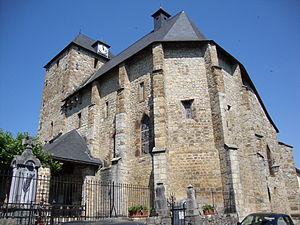
Les institutions du Pays basque français avant 1789 résultent grandement — dans ce territoire constituant aujourd'hui une partie du département français des Pyrénées-Atlantiques et situé à la frontière avec l’Espagne — d’une structure sociale établie autour de la maison basque, et de son mode de transmission intergénérationnelle, ainsi que de la gestion des terres communes. Cela se traduit par la jouissance partagée d’une propriété indivise. Cette gestion commune des Basques est considérée être à l’origine des assemblées paroissiales, qui forment le socle des institutions délibératives du Pays basque.
Montory est une commune française située dans le département des Pyrénées-Atlantiques, en région Nouvelle-Aquitaine.